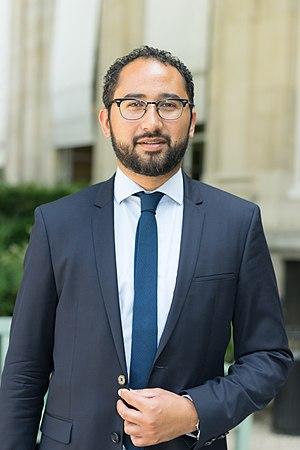
Guillaume Chiche dans le jardin des Quatres Colonnes du Palais Bourbon durant la première semaine parlementaire de la XVe législature de la Cinquième République française (Paris, France).
Cet article dresse, par ordre alphabétique, la liste des 577 députés français de la XVᵉ législature de la Cinquième République, ouverte le 21 juin 2017.